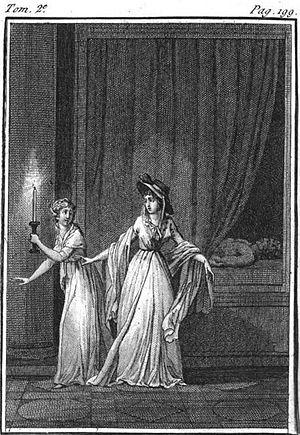
Frontispice du livre Les Mystères d’Udolphe, d'Ann Radcliffe, traduit par Victorine de Chastenay, Paris, Maradan, 1798, Tome II.